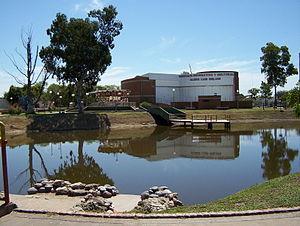
General Pinedo est une ville de la province du Chaco, en Argentine, et le chef-lieu du département de Doce de Octubre. Elle est située à 227 km à l'ouest de Resistencia.